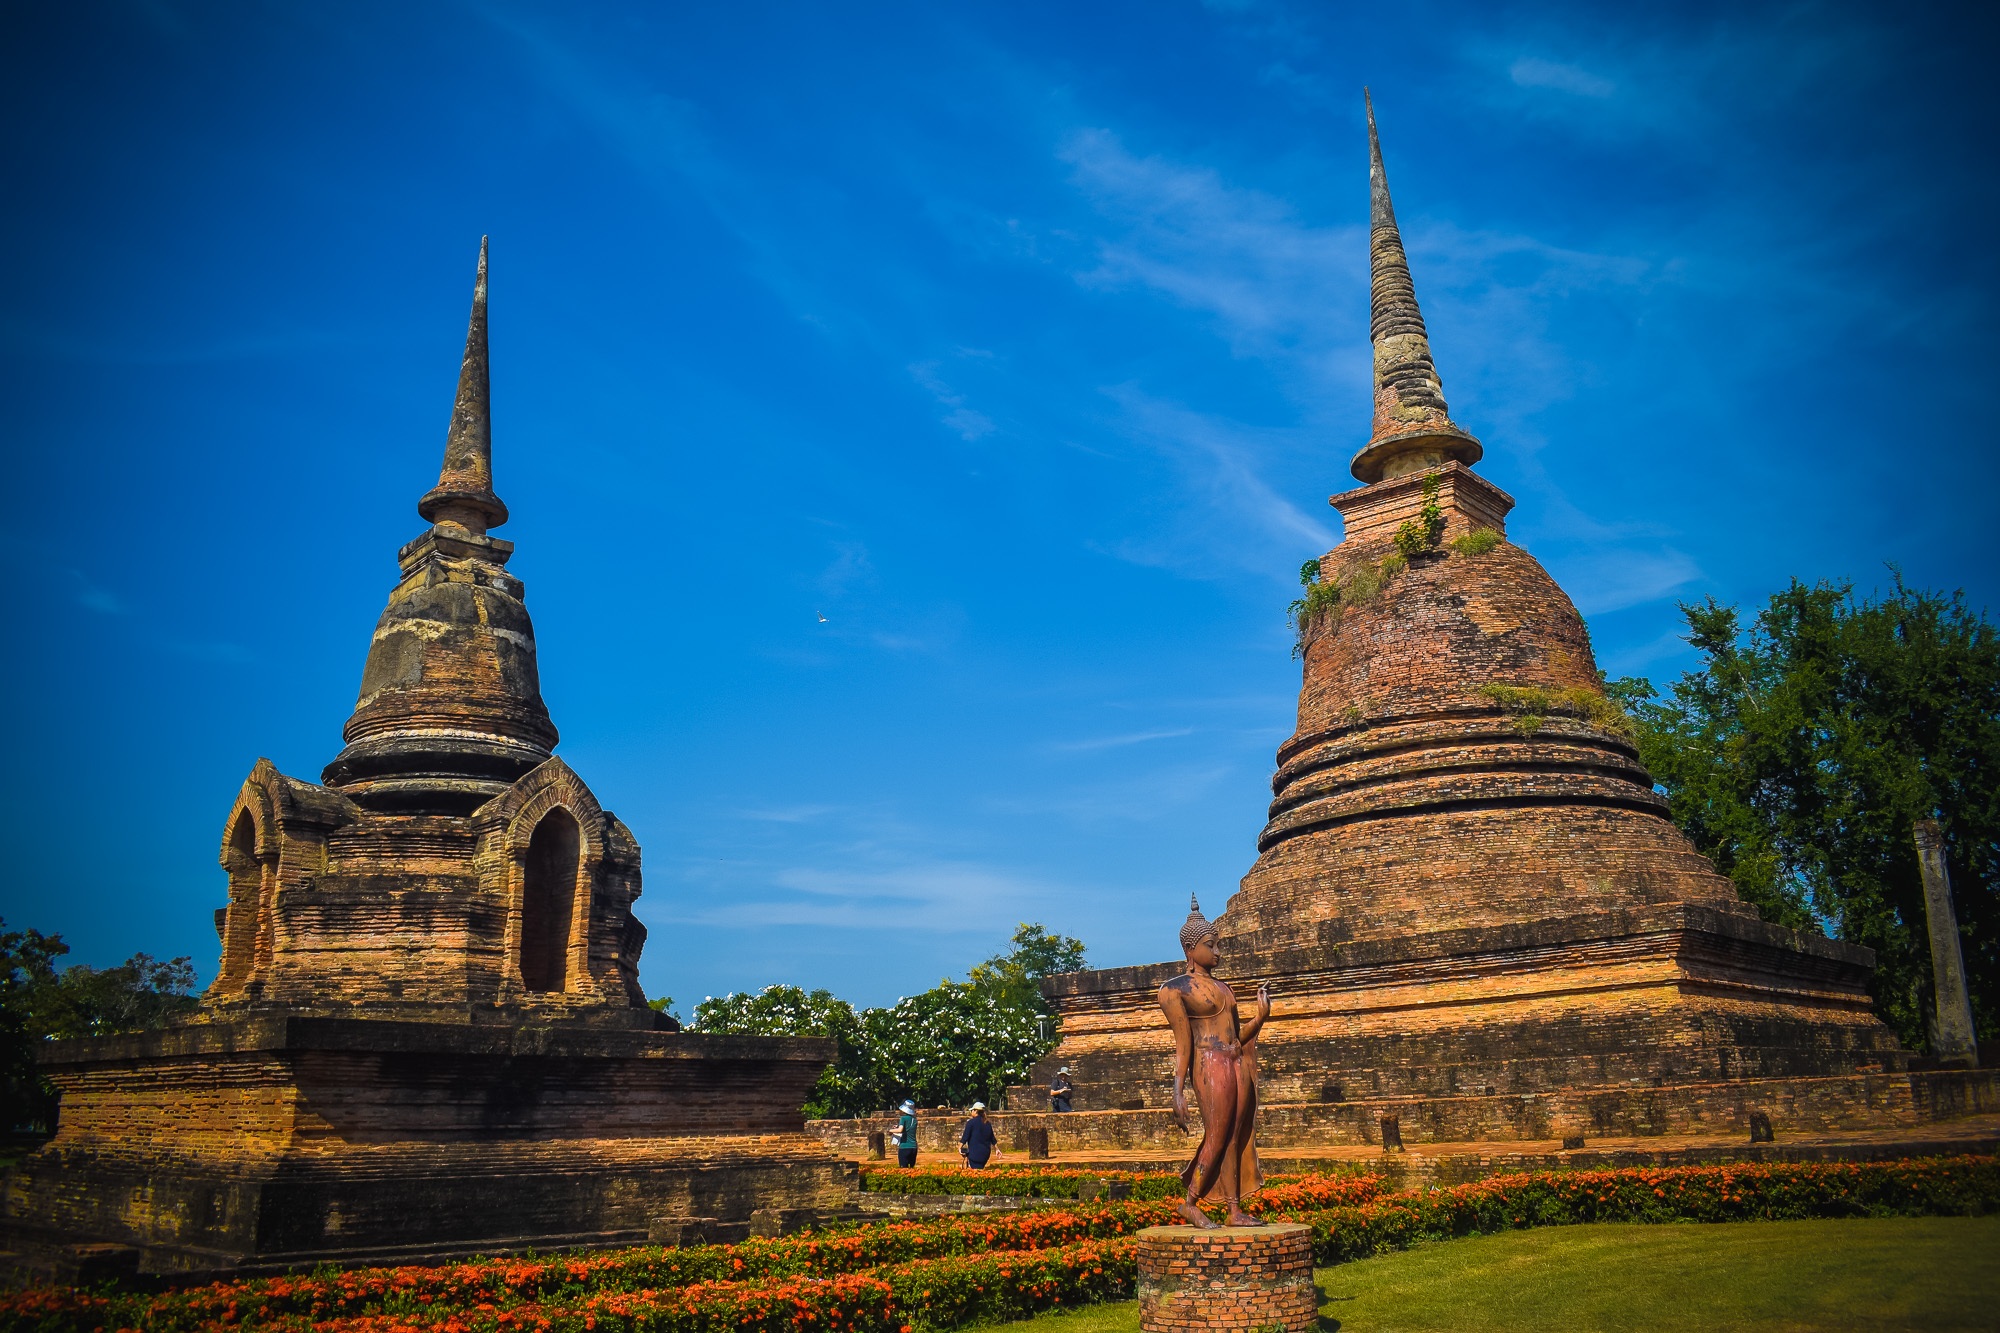
building, tower, landmark, tourism, place of worship, temple, spire, pagoda, wat, the ancient city, hindu temple, historic site, ancient history, sukhothai historical park, city of joy